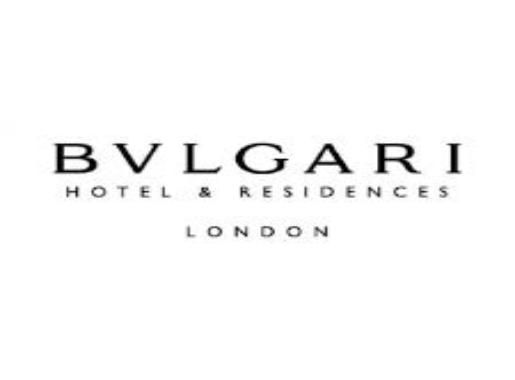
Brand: Bulgari
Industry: Clothes